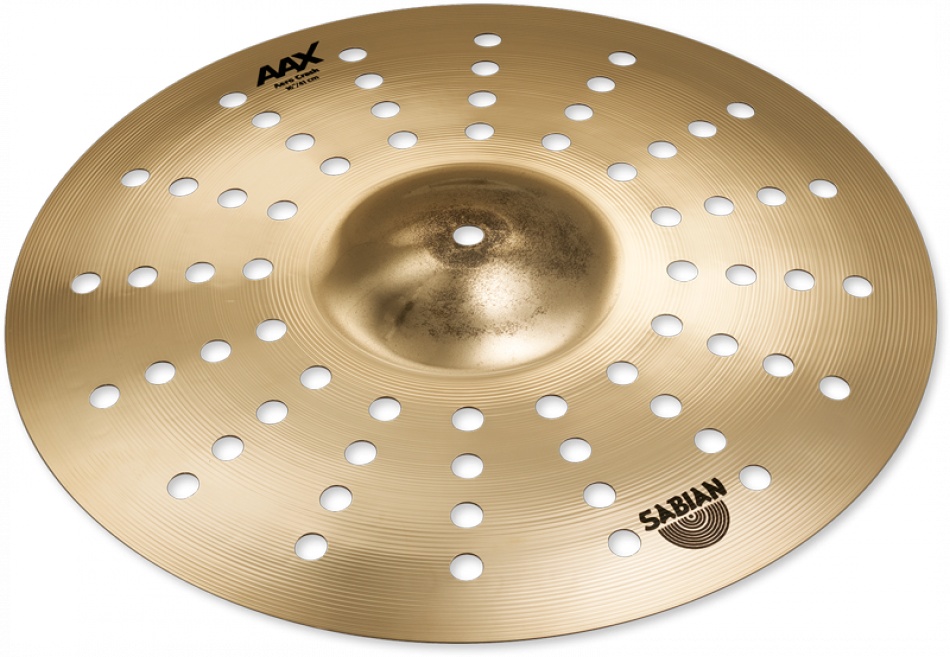
Sabian AAX Aero Crash
Combining an AAX X-Plosion type raw bell with an innovative hole pattern, the Aero Crash provides a perfect balance of frequency and cut – another crash innovation from SABIAN! The result is a powerful crash cymbal that offers enhanced responsiveness and full-bodied tone on the stage or in the studio.
Brand: Sabian
Category: Arts & Entertainment > Hobbies & Creative Arts > Musical Instrument & Orchestra Accessories > Percussion Accessories > Drum Kit Hardware > Drum Kit Mounting Hardware > Cymbal Arms